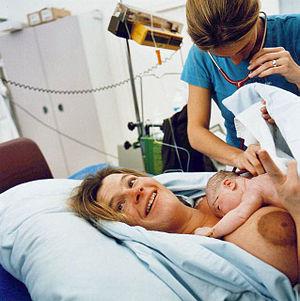
La naissance, ou parturition, est le moment du début de l'existence autonome d'un être vivant. D'une manière générale, pour un animal, la naissance est considérée comme le moment où il sort du ventre de sa mère chez les mammifères, ou de l'œuf chez les reptiles, oiseaux, batraciens, insectes et la plupart des poissons.